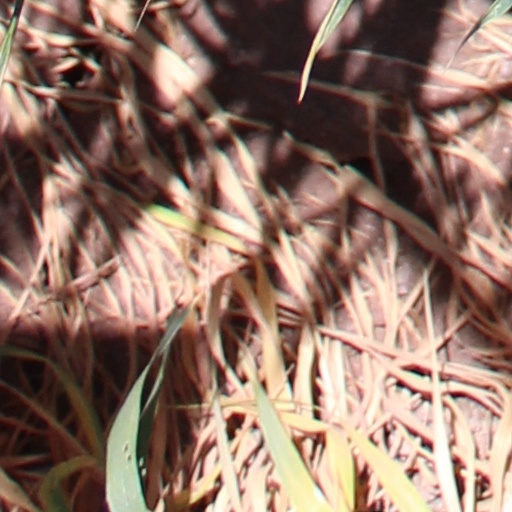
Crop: wheat